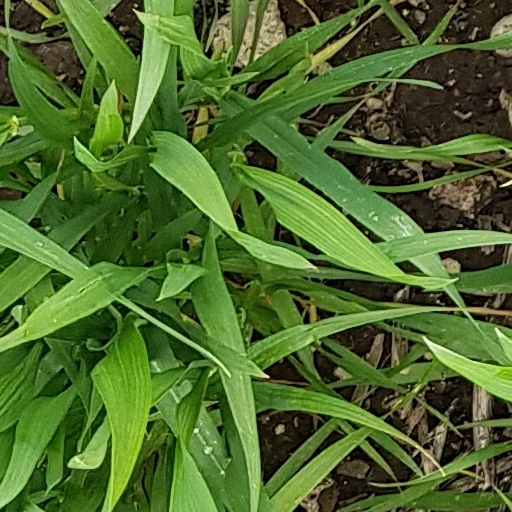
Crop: wheat